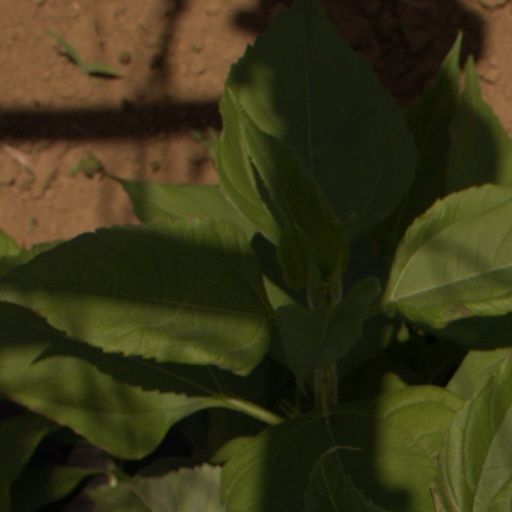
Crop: Jerusalem artichoke